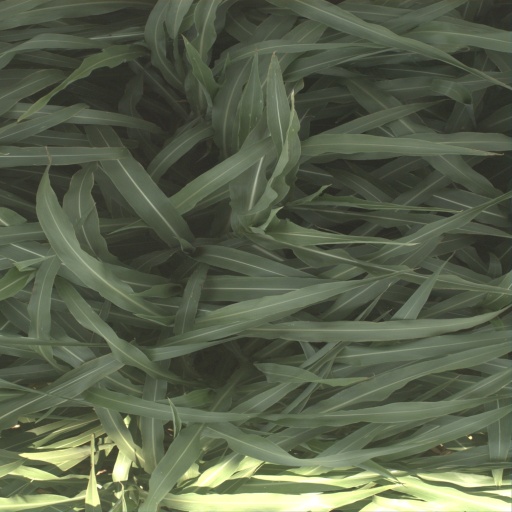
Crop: sorghum